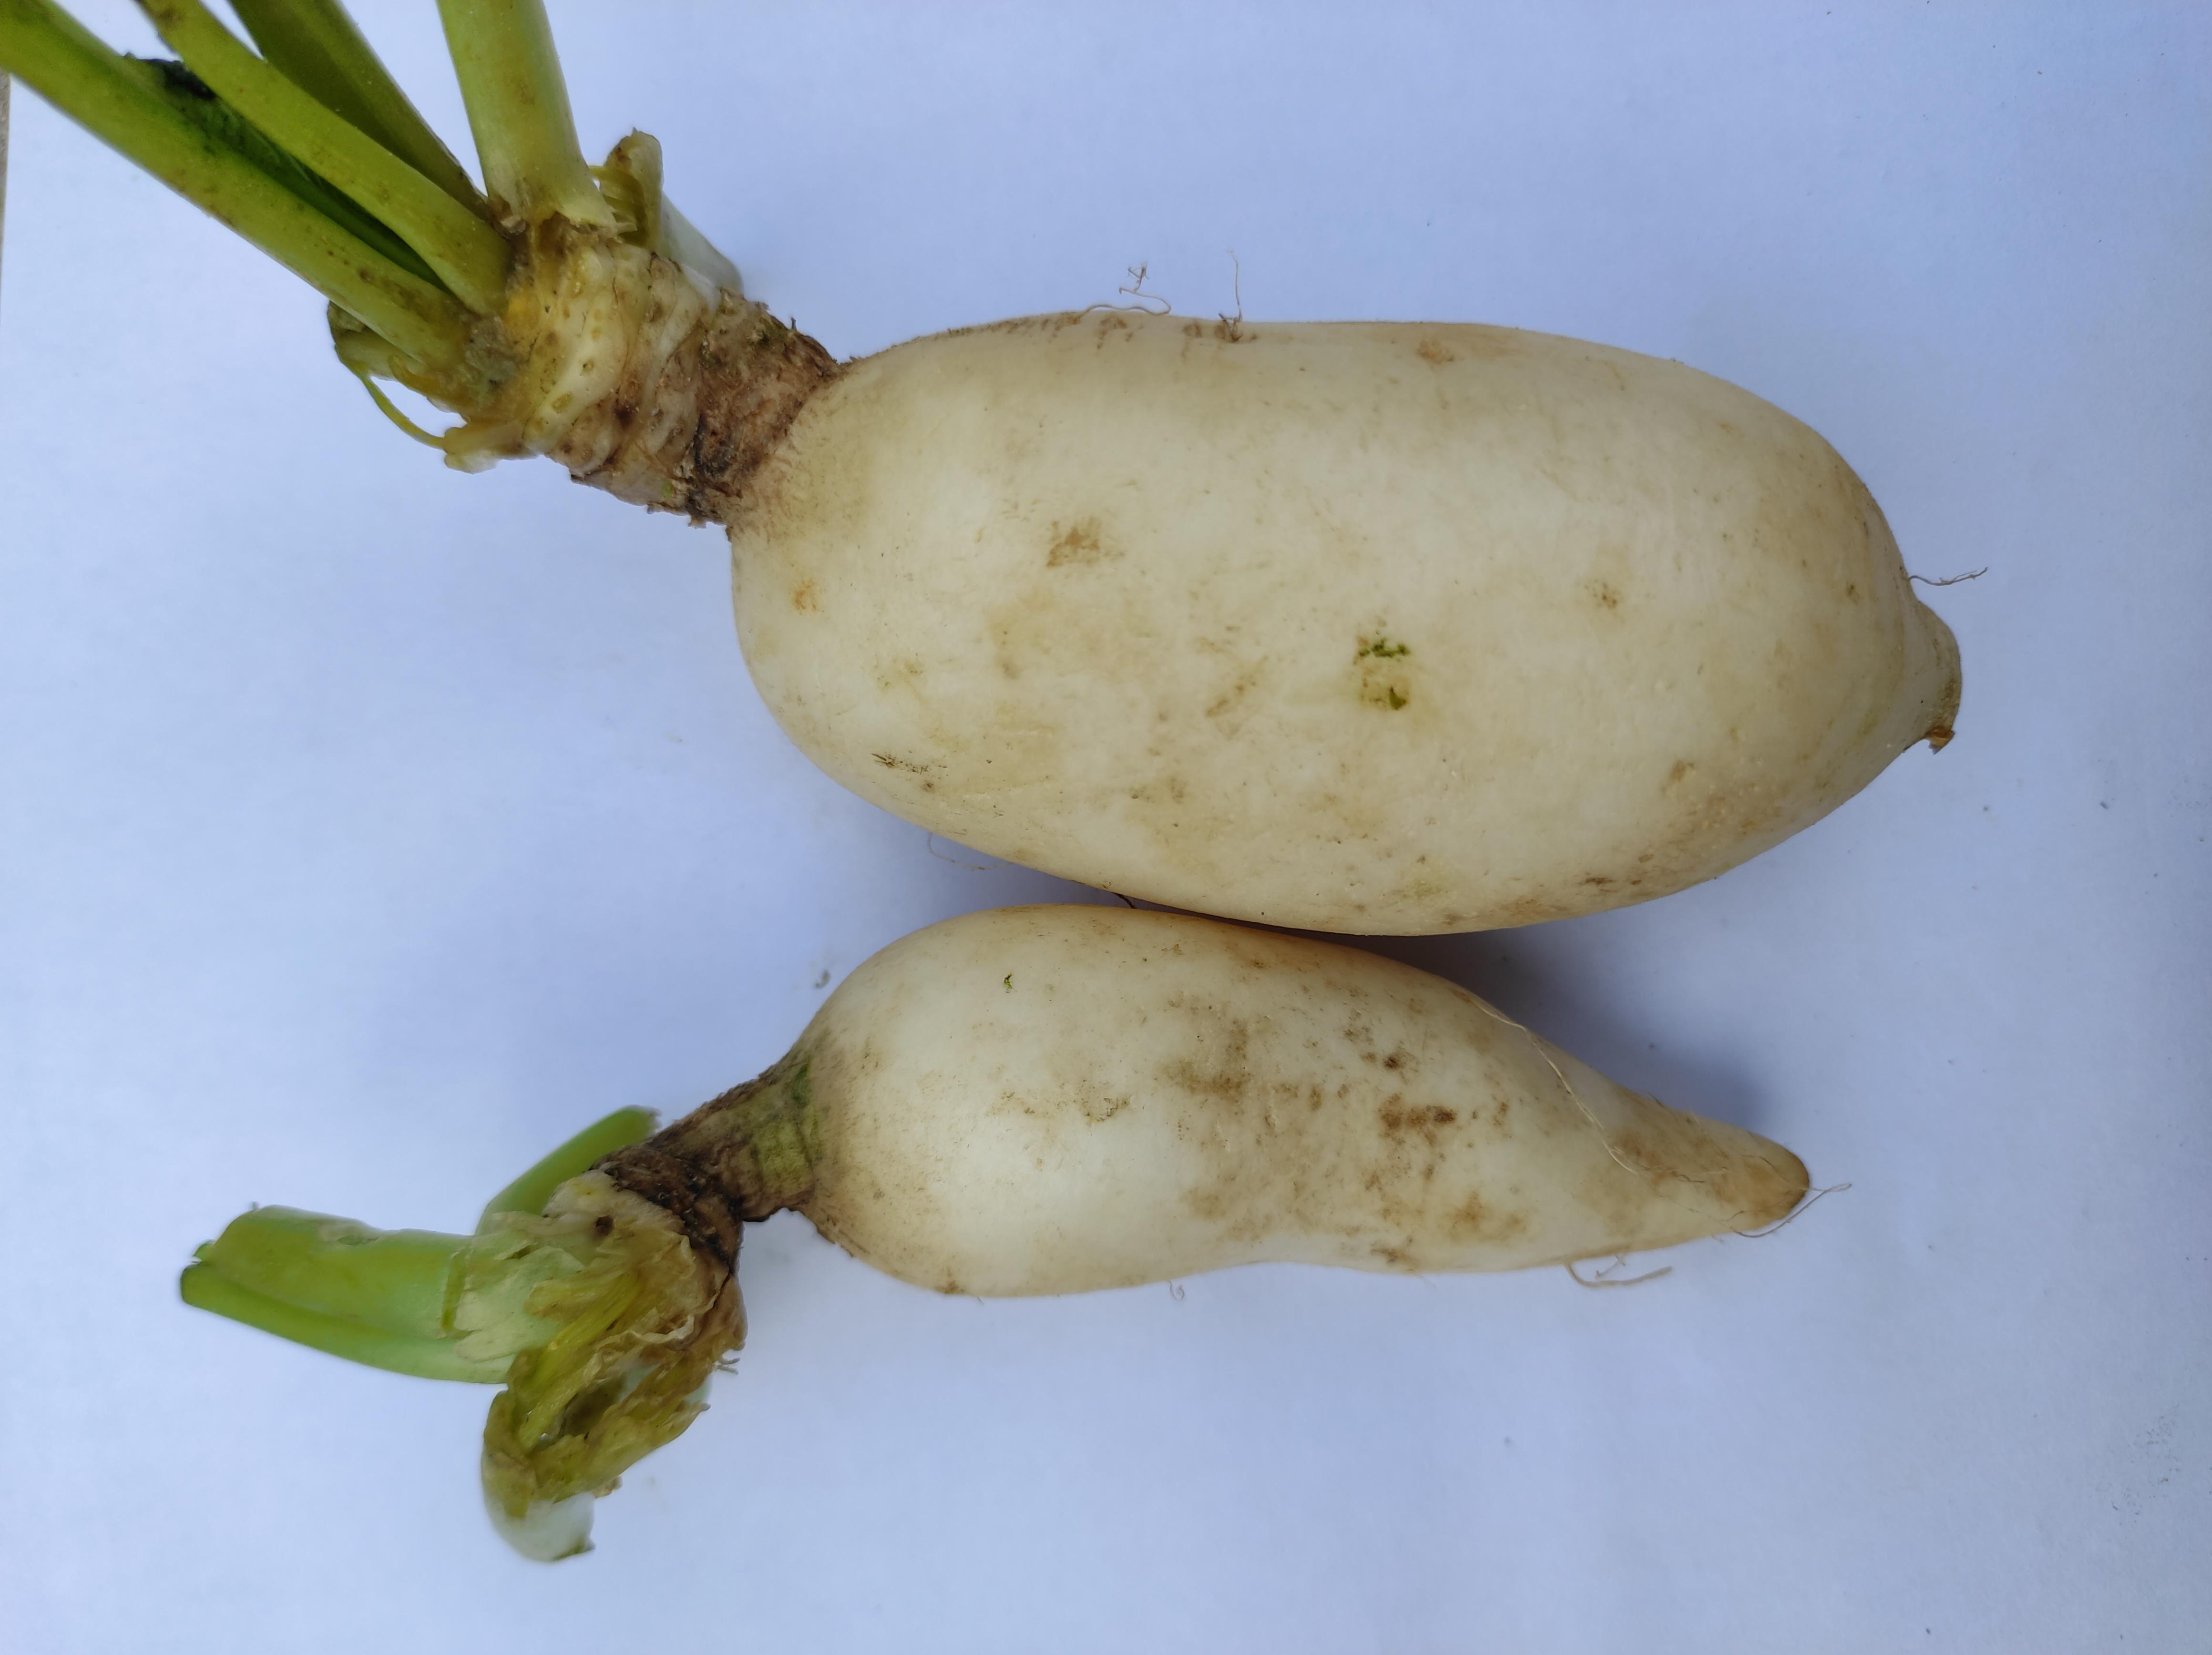
Label: Radish